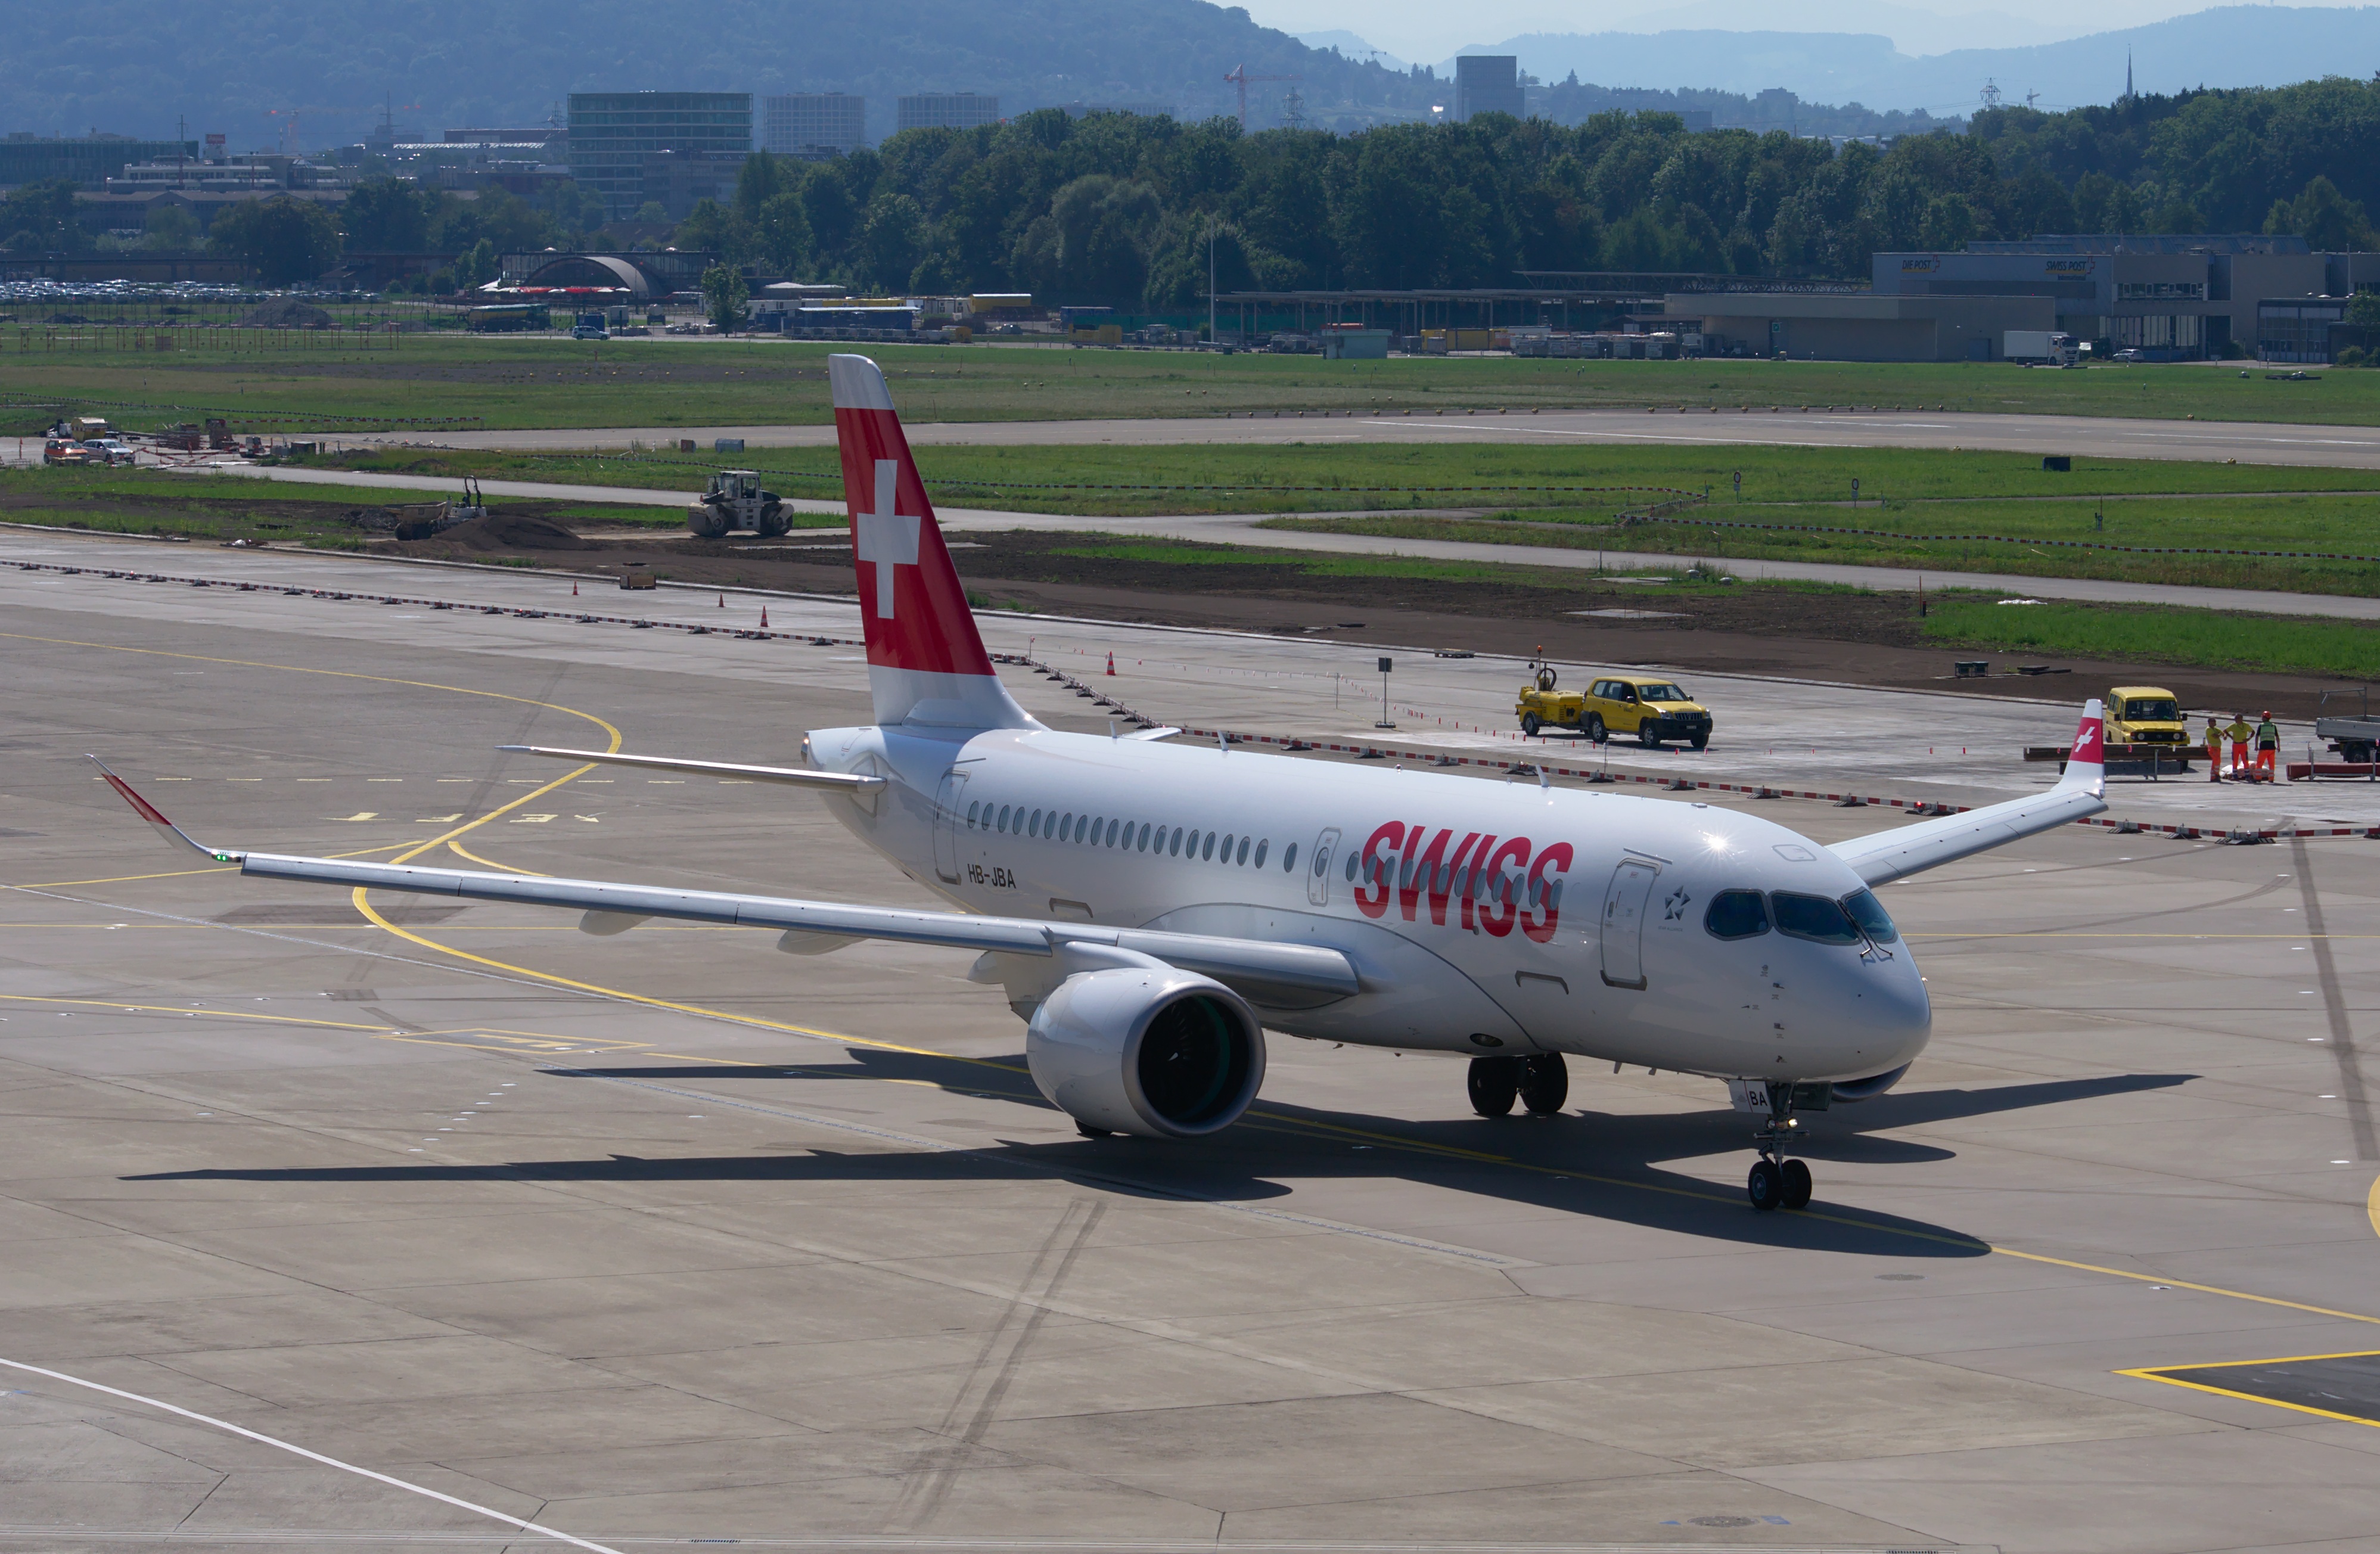
fly, airport, airplane, tarmac, aircraft, jet, transport, vehicle, airline, aviation, flight, turbine, infrastructure, airliner, swiss, switzerland, zurich, airbus, boeing, takeoff, bombardier, jet aircraft, airport zurich, zrh, airbus a330, boeing 777, swiss airlines, bombardier cs100, cs100, boeing 767, air travel, boeing 737, boeing 757, atmosphere of earth, wide body aircraft, narrow body aircraft, airport apron, airbus a320 family, boeing 737 next generation